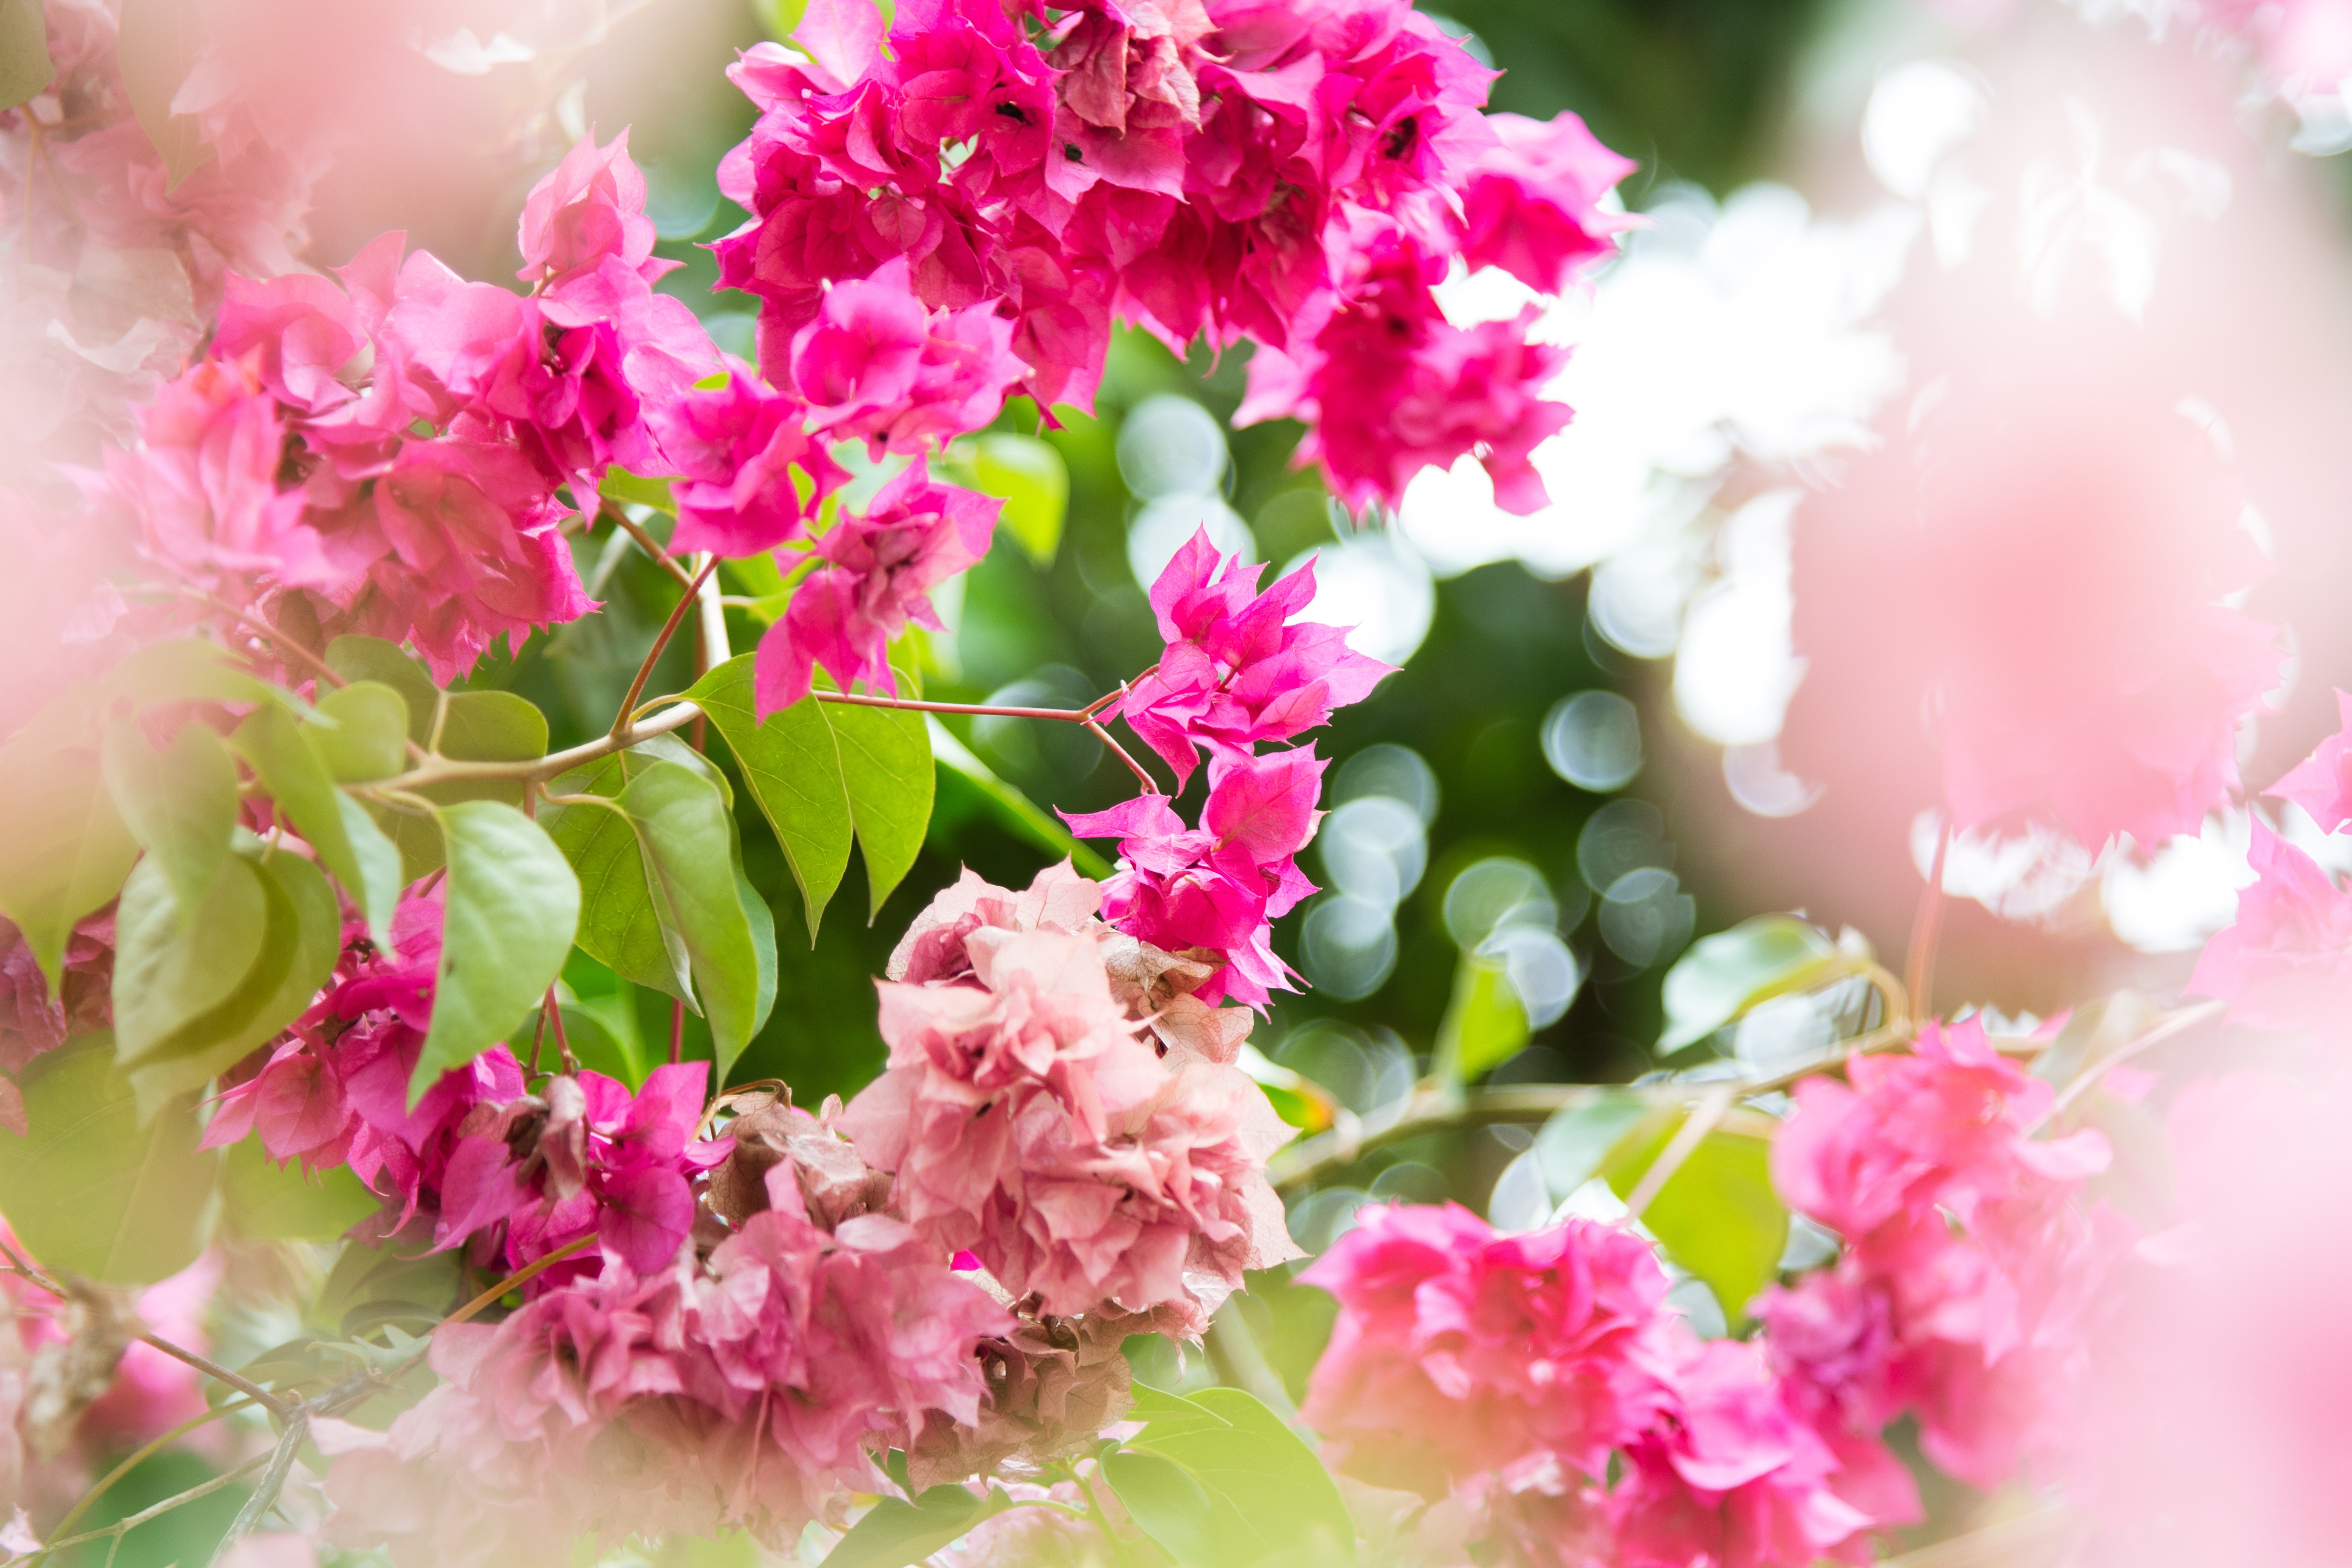
branch, blossom, plant, white, flower, petal, summer, floral, love, bouquet, decoration, pattern, spring, green, color, fresh, romance, romantic, colorful, pink, wedding, flora, flowers, gardening, shrub, valentine, floristry, macro photography, pink flowers, flowering plant, flower bouquet, floral design, flowers background, land plant, flower arranging